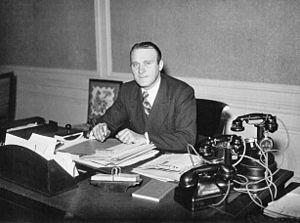
La Fédération sportive et gymnique du travail est une fédération omnisports agréée Jeunesse et Sports et Jeunesse et Éducation populaire. Elle a été créée en 1934 par fusion de la Fédération sportive du travail et de l'Union des sociétés sportives et gymniques du travail. Elle est membre du Comité national olympique et sportif français et de la Confédération sportive internationale travailliste et amateur.
Léo Lagrange, né à Bourg-sur-Gironde le 28 novembre 1900 et mort à Évergnicourt le 9 juin 1940, est un socialiste français, sous-secrétaire d'État aux sports et à l'organisation des loisirs sous le Front populaire.
Le Front populaire est une coalition de partis de gauche qui gouverna la France de mai 1936 à avril 1938. Il réunissait les trois principaux partis de la gauche : la SFIO, le Parti radical et le Parti communiste, mais également toute une nébuleuse d'autres mouvements de gauche et antifascistes.